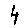
Label: 4